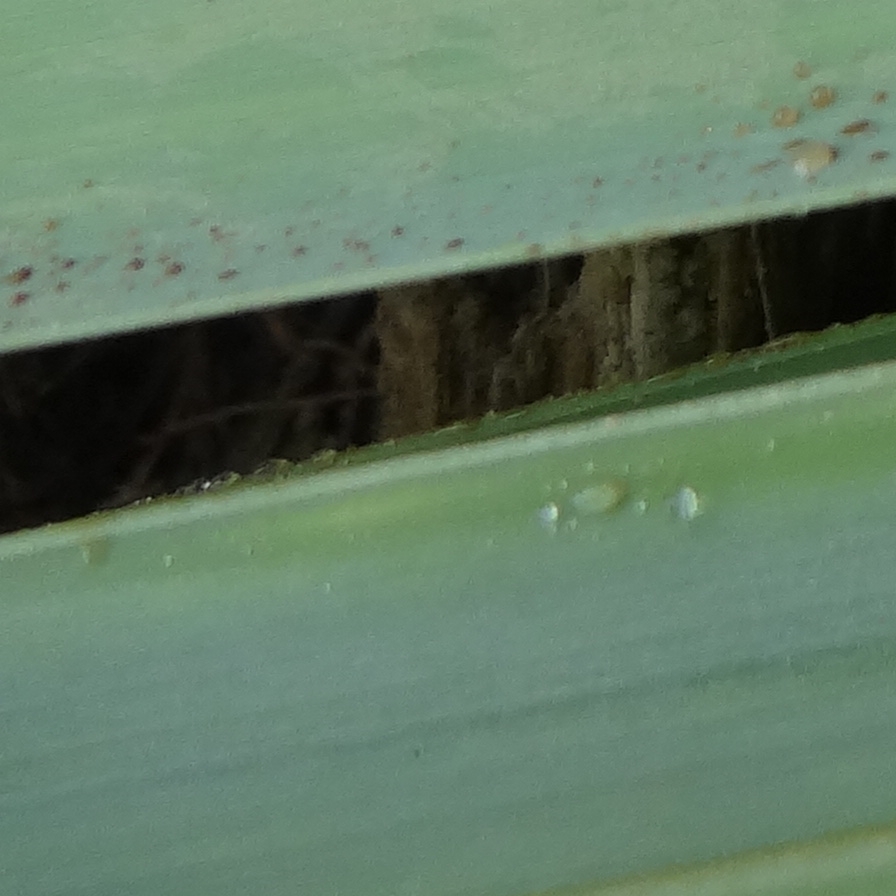
Label: Honey